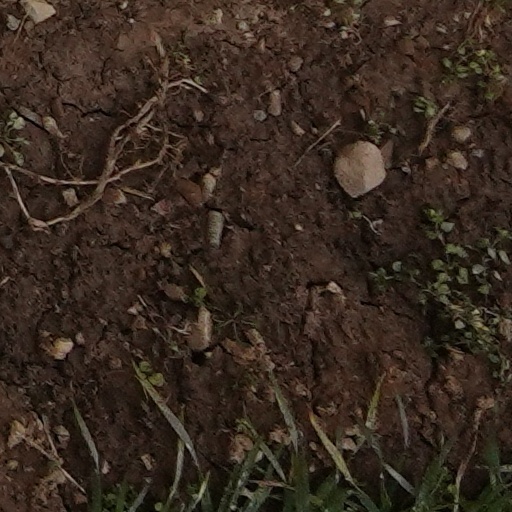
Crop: wheat